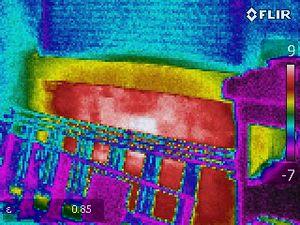
Cette image est assez instructive de la thermographie, on voit un mur très chaud par un jour de gel. Observez les deux échelles et l'établi en bois qui rayonnent de manière tout à fait différente. Ceci est un radiateur sous une fenêtre pourvue d'un volet déroulant. Le mur est à 9°C alors qu'il gèle à -5°C. Comme le métal et le bois rayonnement différemment de la brique, les mesures sont décalées et on a l'impression qu'il gèle plus.
La thermographie ou thermographie infrarouge est une technique permettant d'obtenir une image thermique d'une scène par analyse des infrarouges. L'image obtenue est appelée « thermogramme».